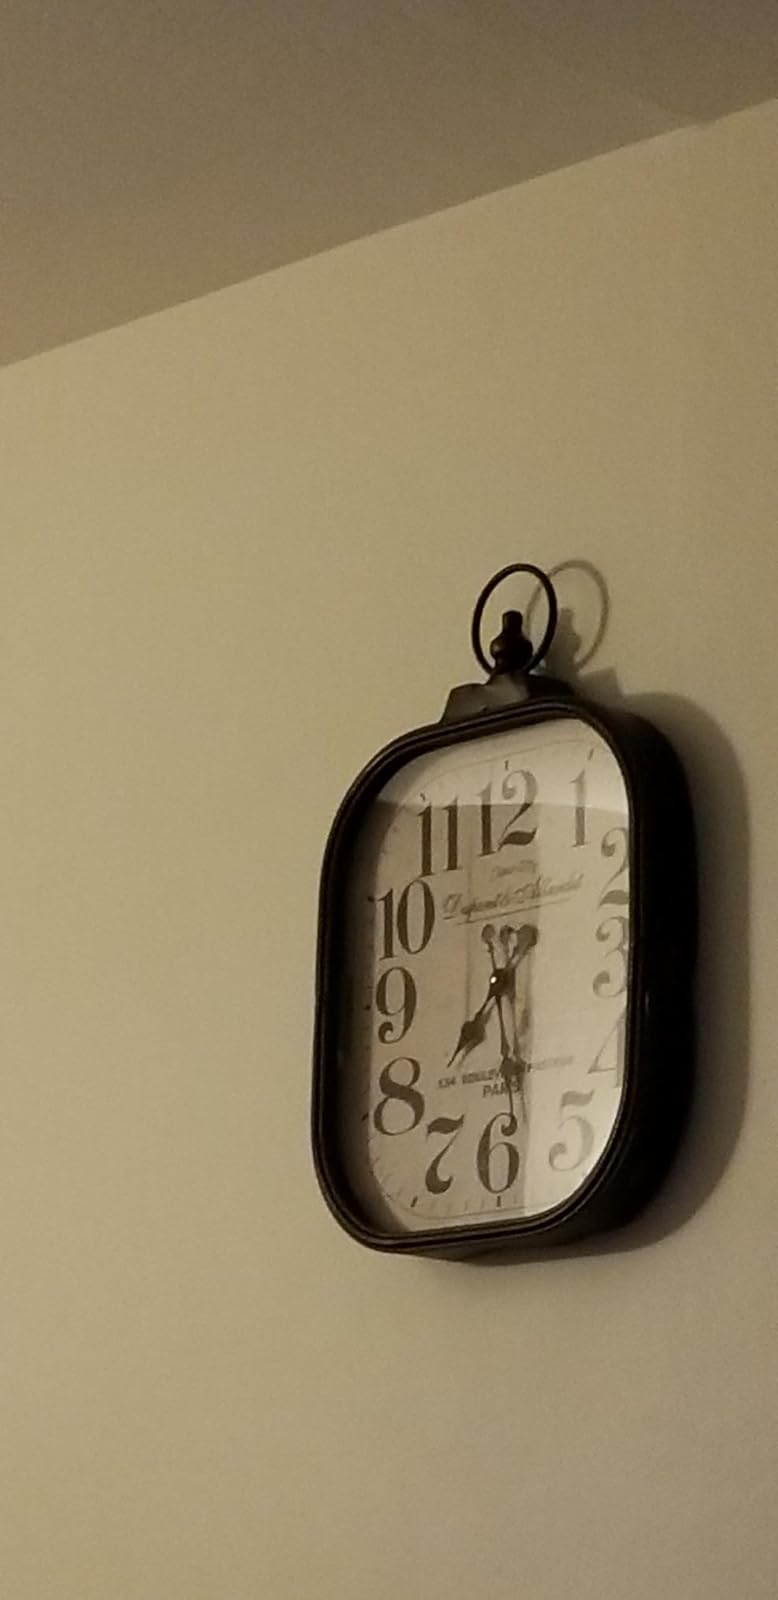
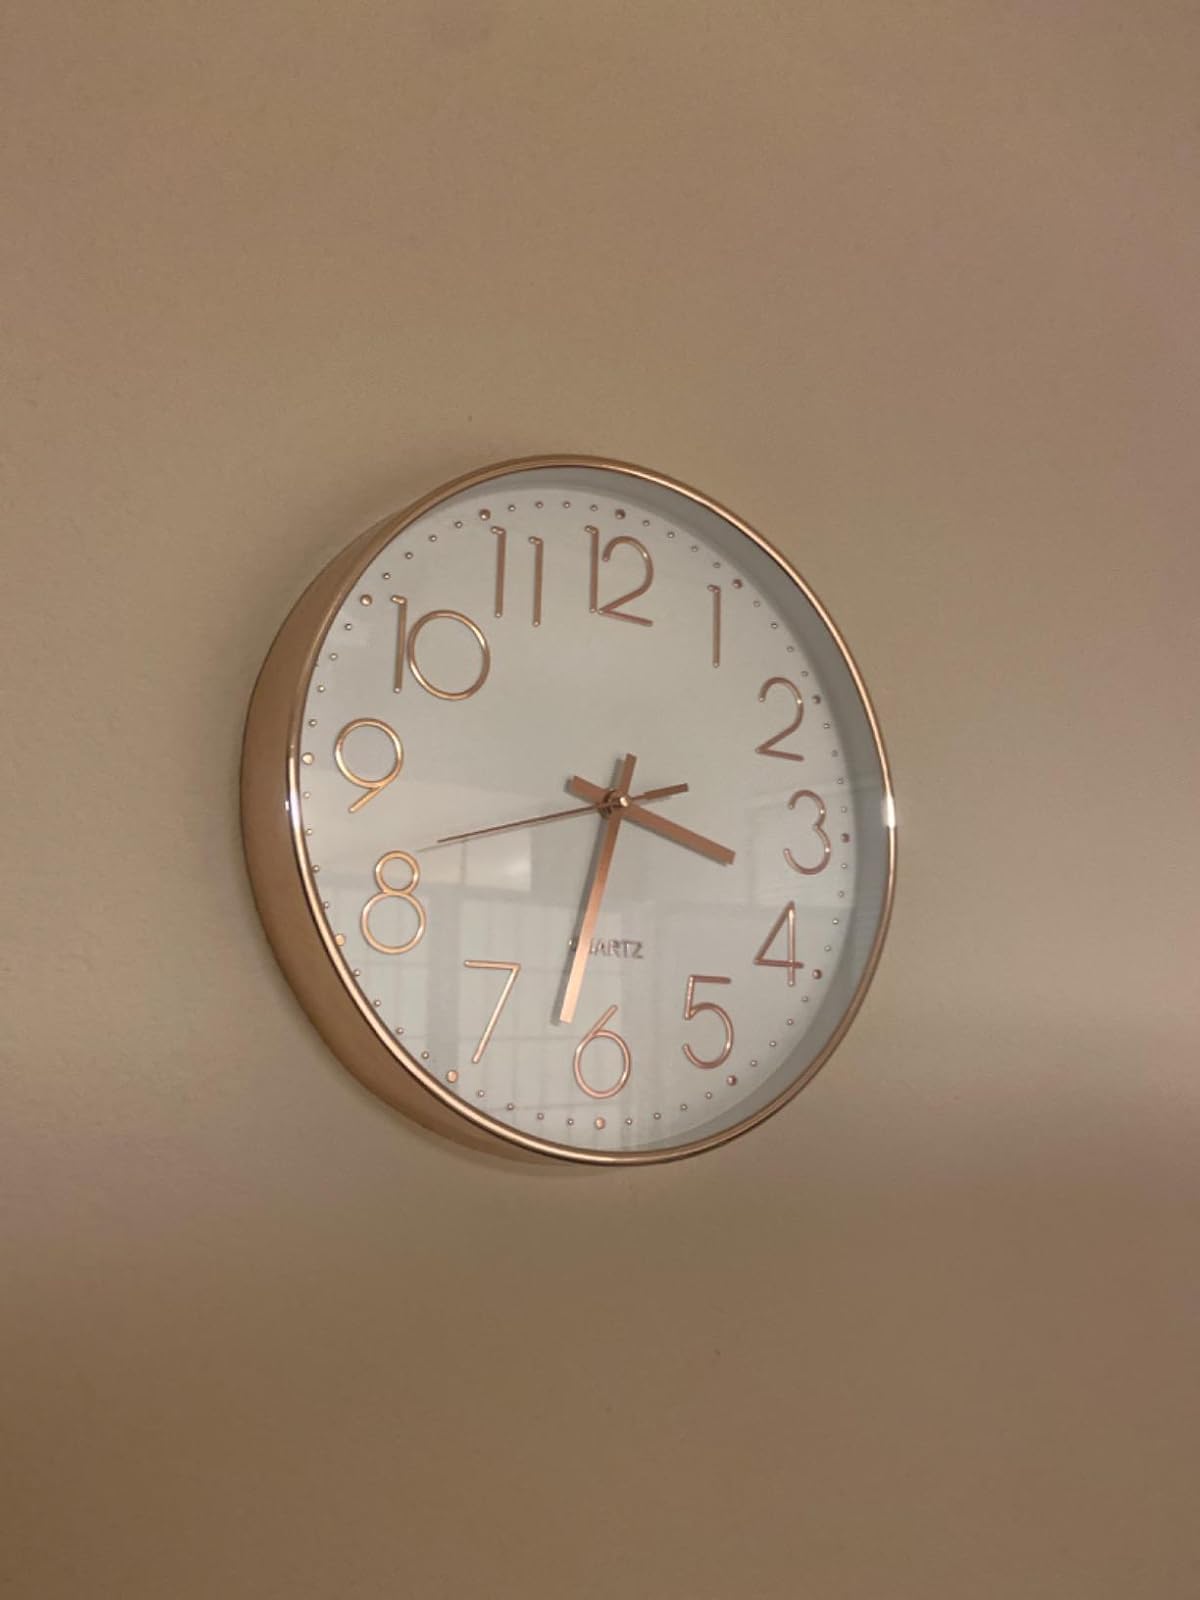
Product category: clock
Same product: no